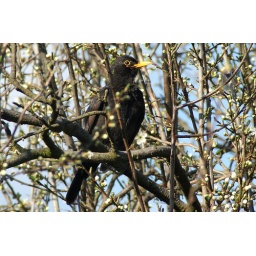
This blackbird had just had a long bath in a small bird trough in my garden.